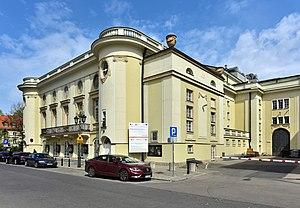
Le théâtre Polski est un théâtre qui fut créé en 1913 à Varsovie en Pologne. C'est un des plus grands théâtres de Varsovie avec une salle de 800 places.